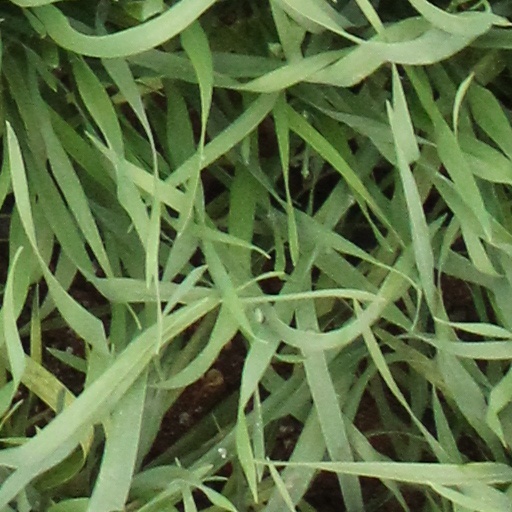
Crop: wheat